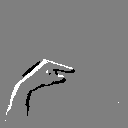
ASL letter: g